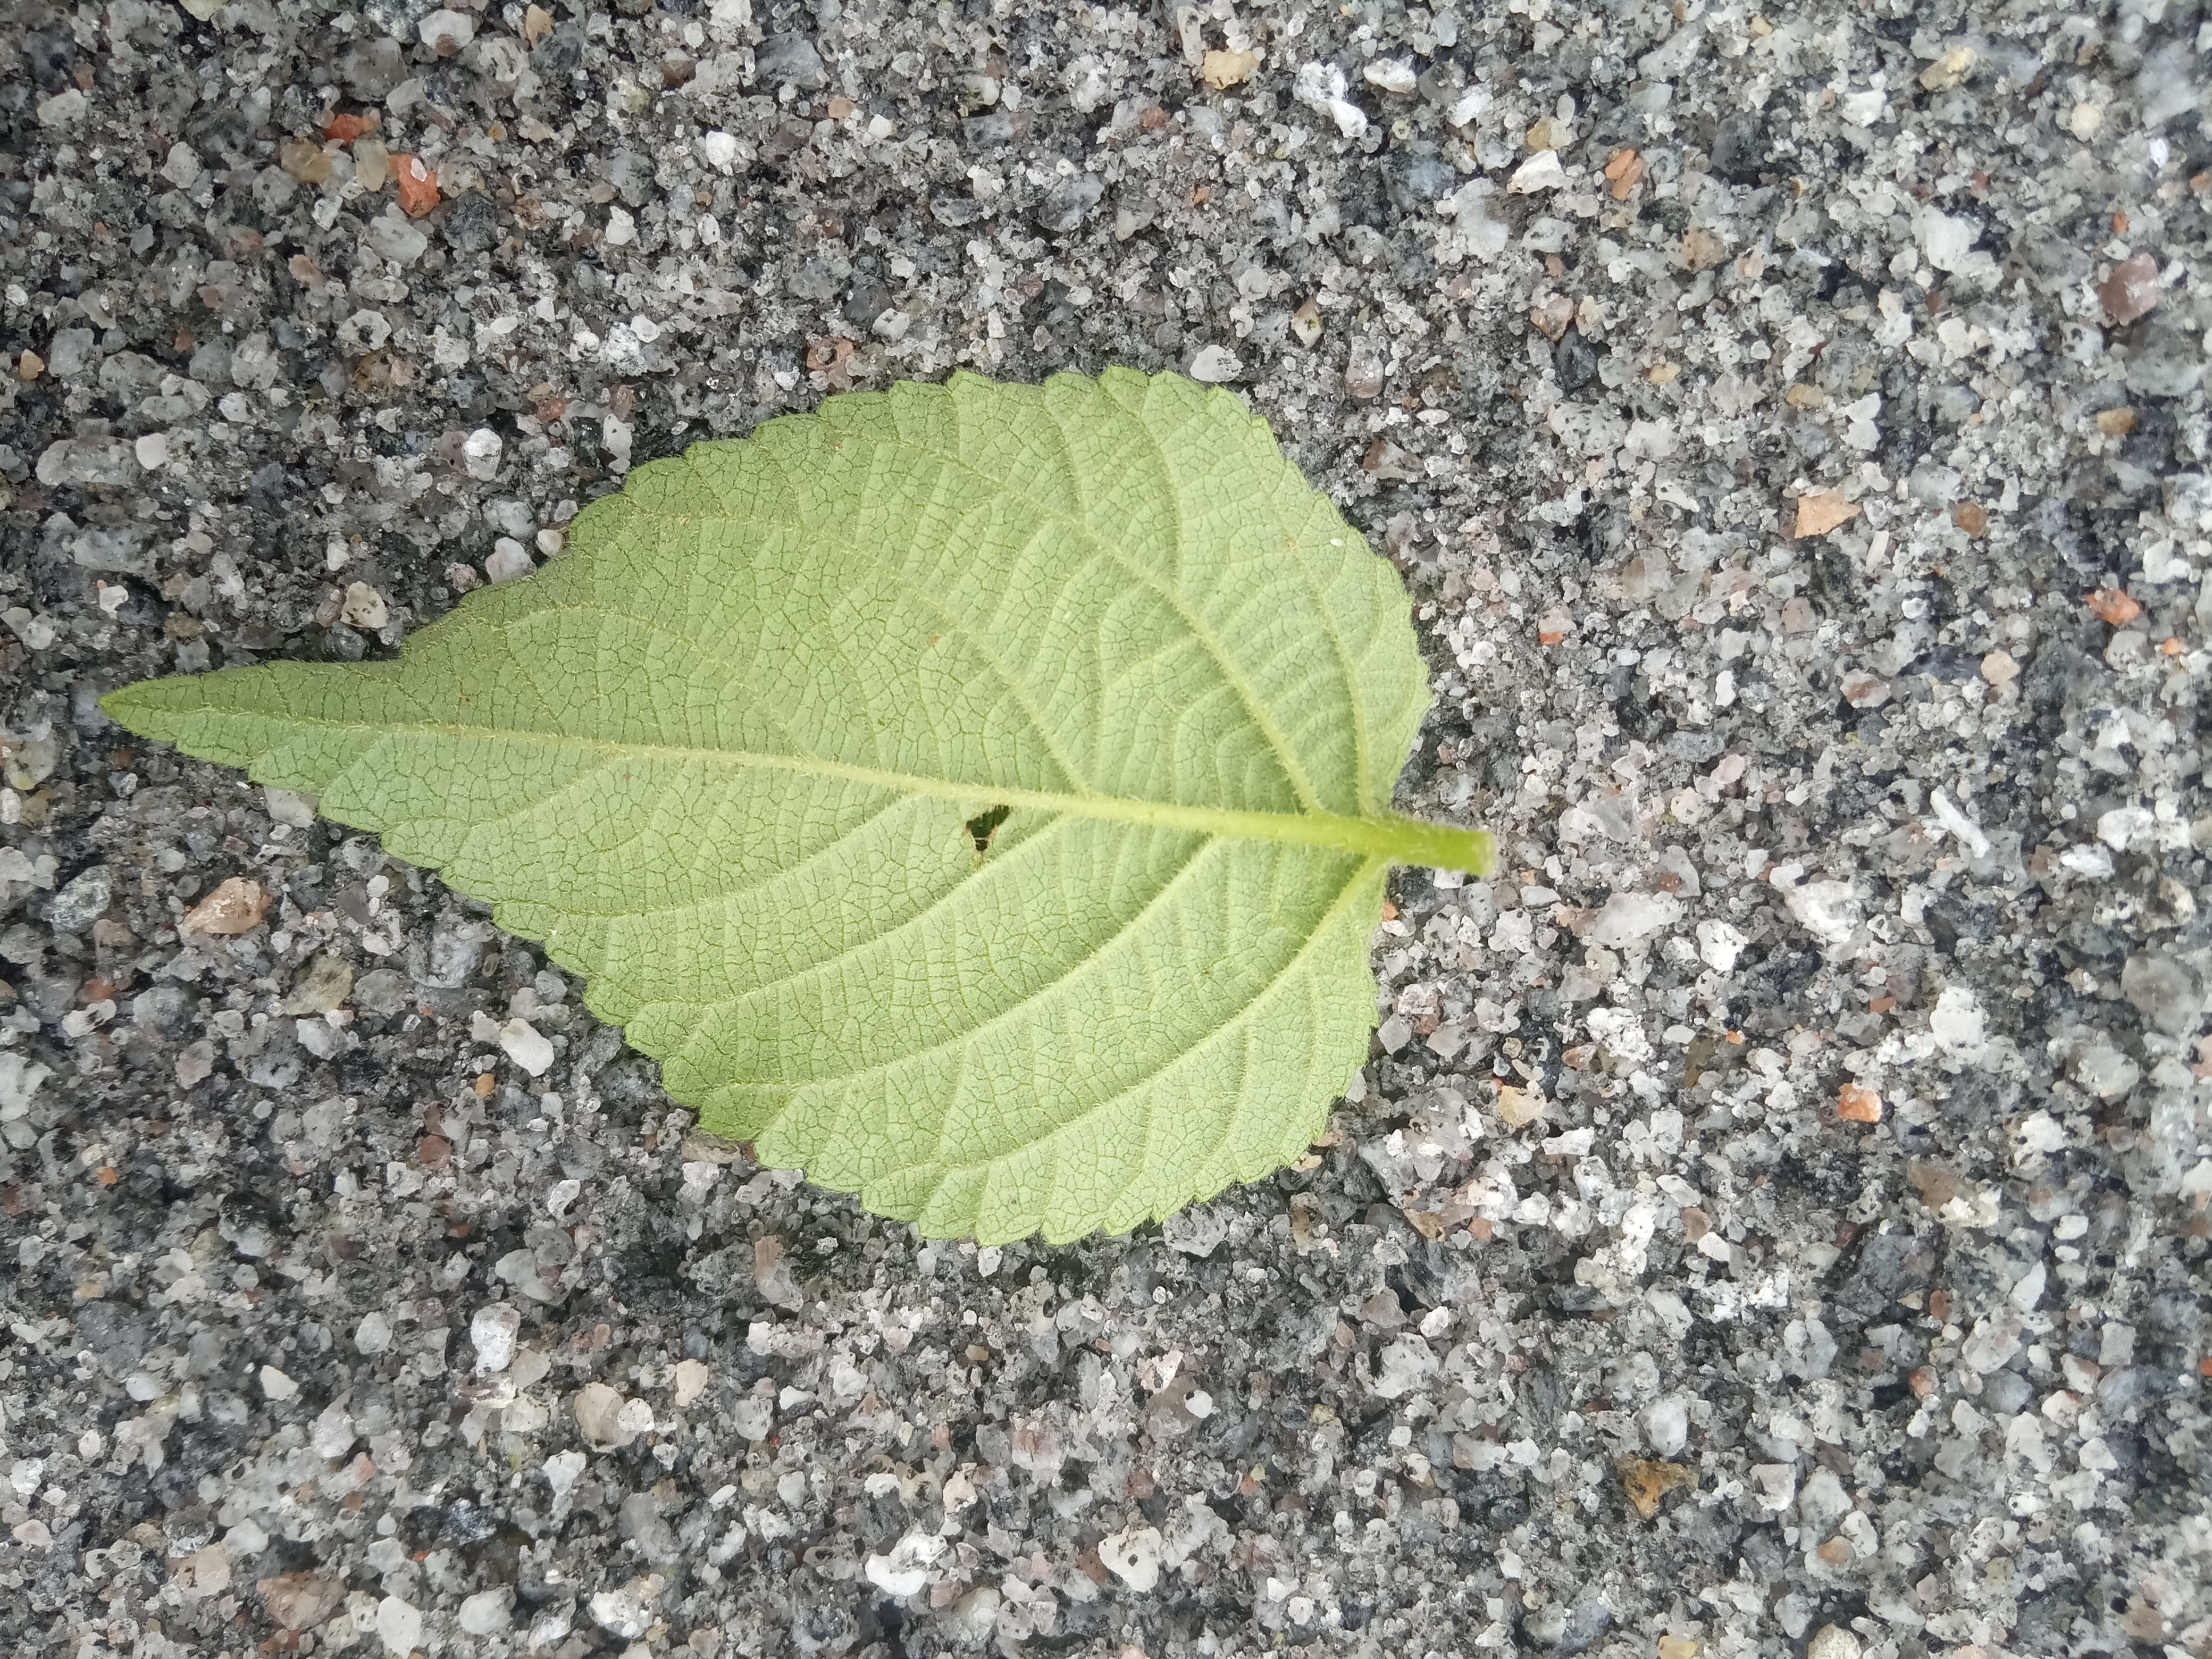
Plant: Lantana